Jonestown, Texas

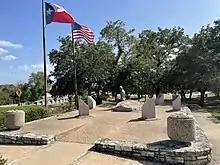
Veterans Memorial Park in September 2021

There are a number of developed and undeveloped city parks in Jonestown. The developed parks include: